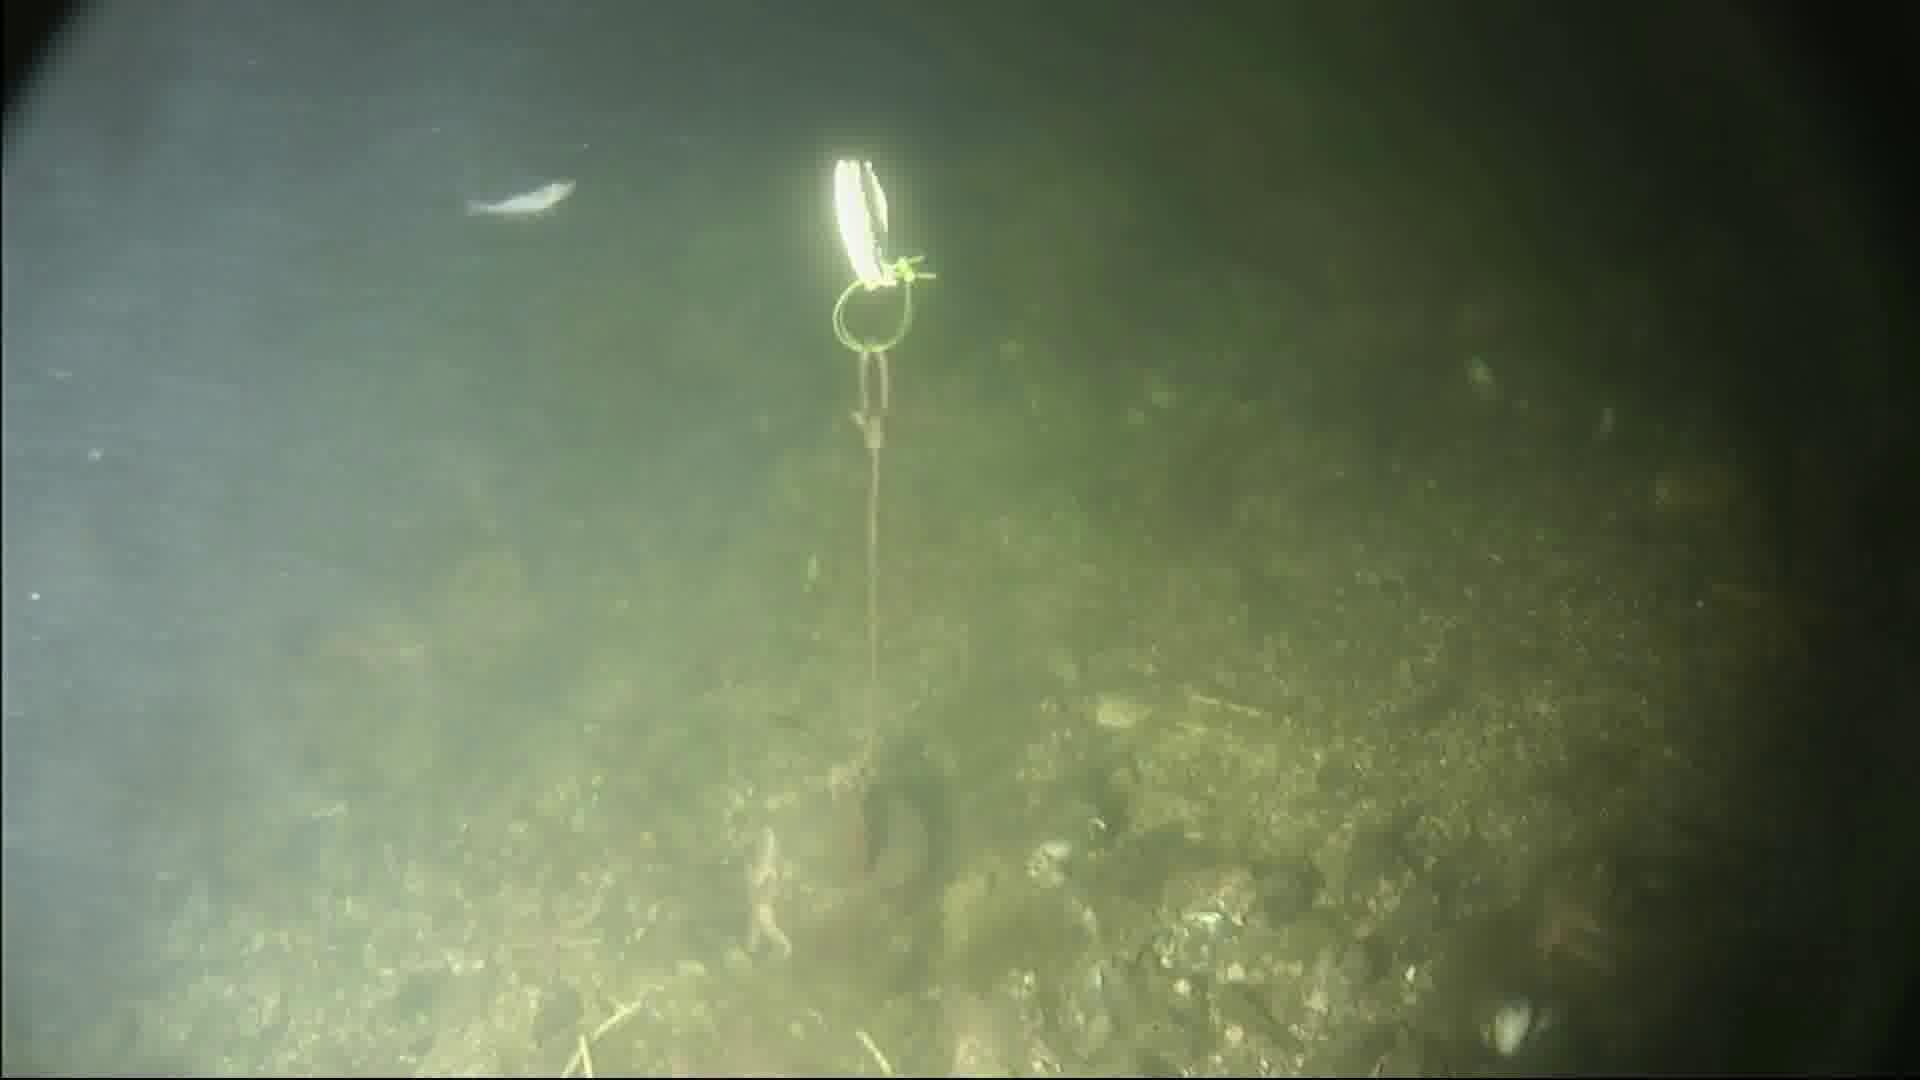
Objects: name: shrimp
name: starfish